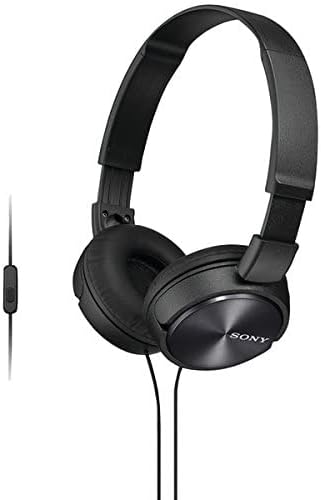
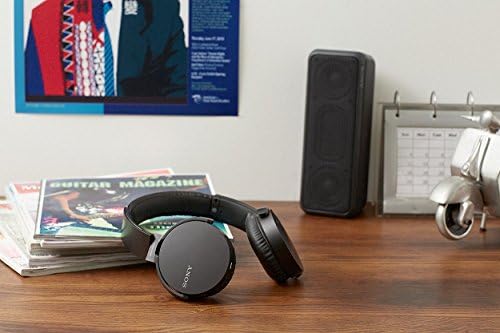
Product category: headphones
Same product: no